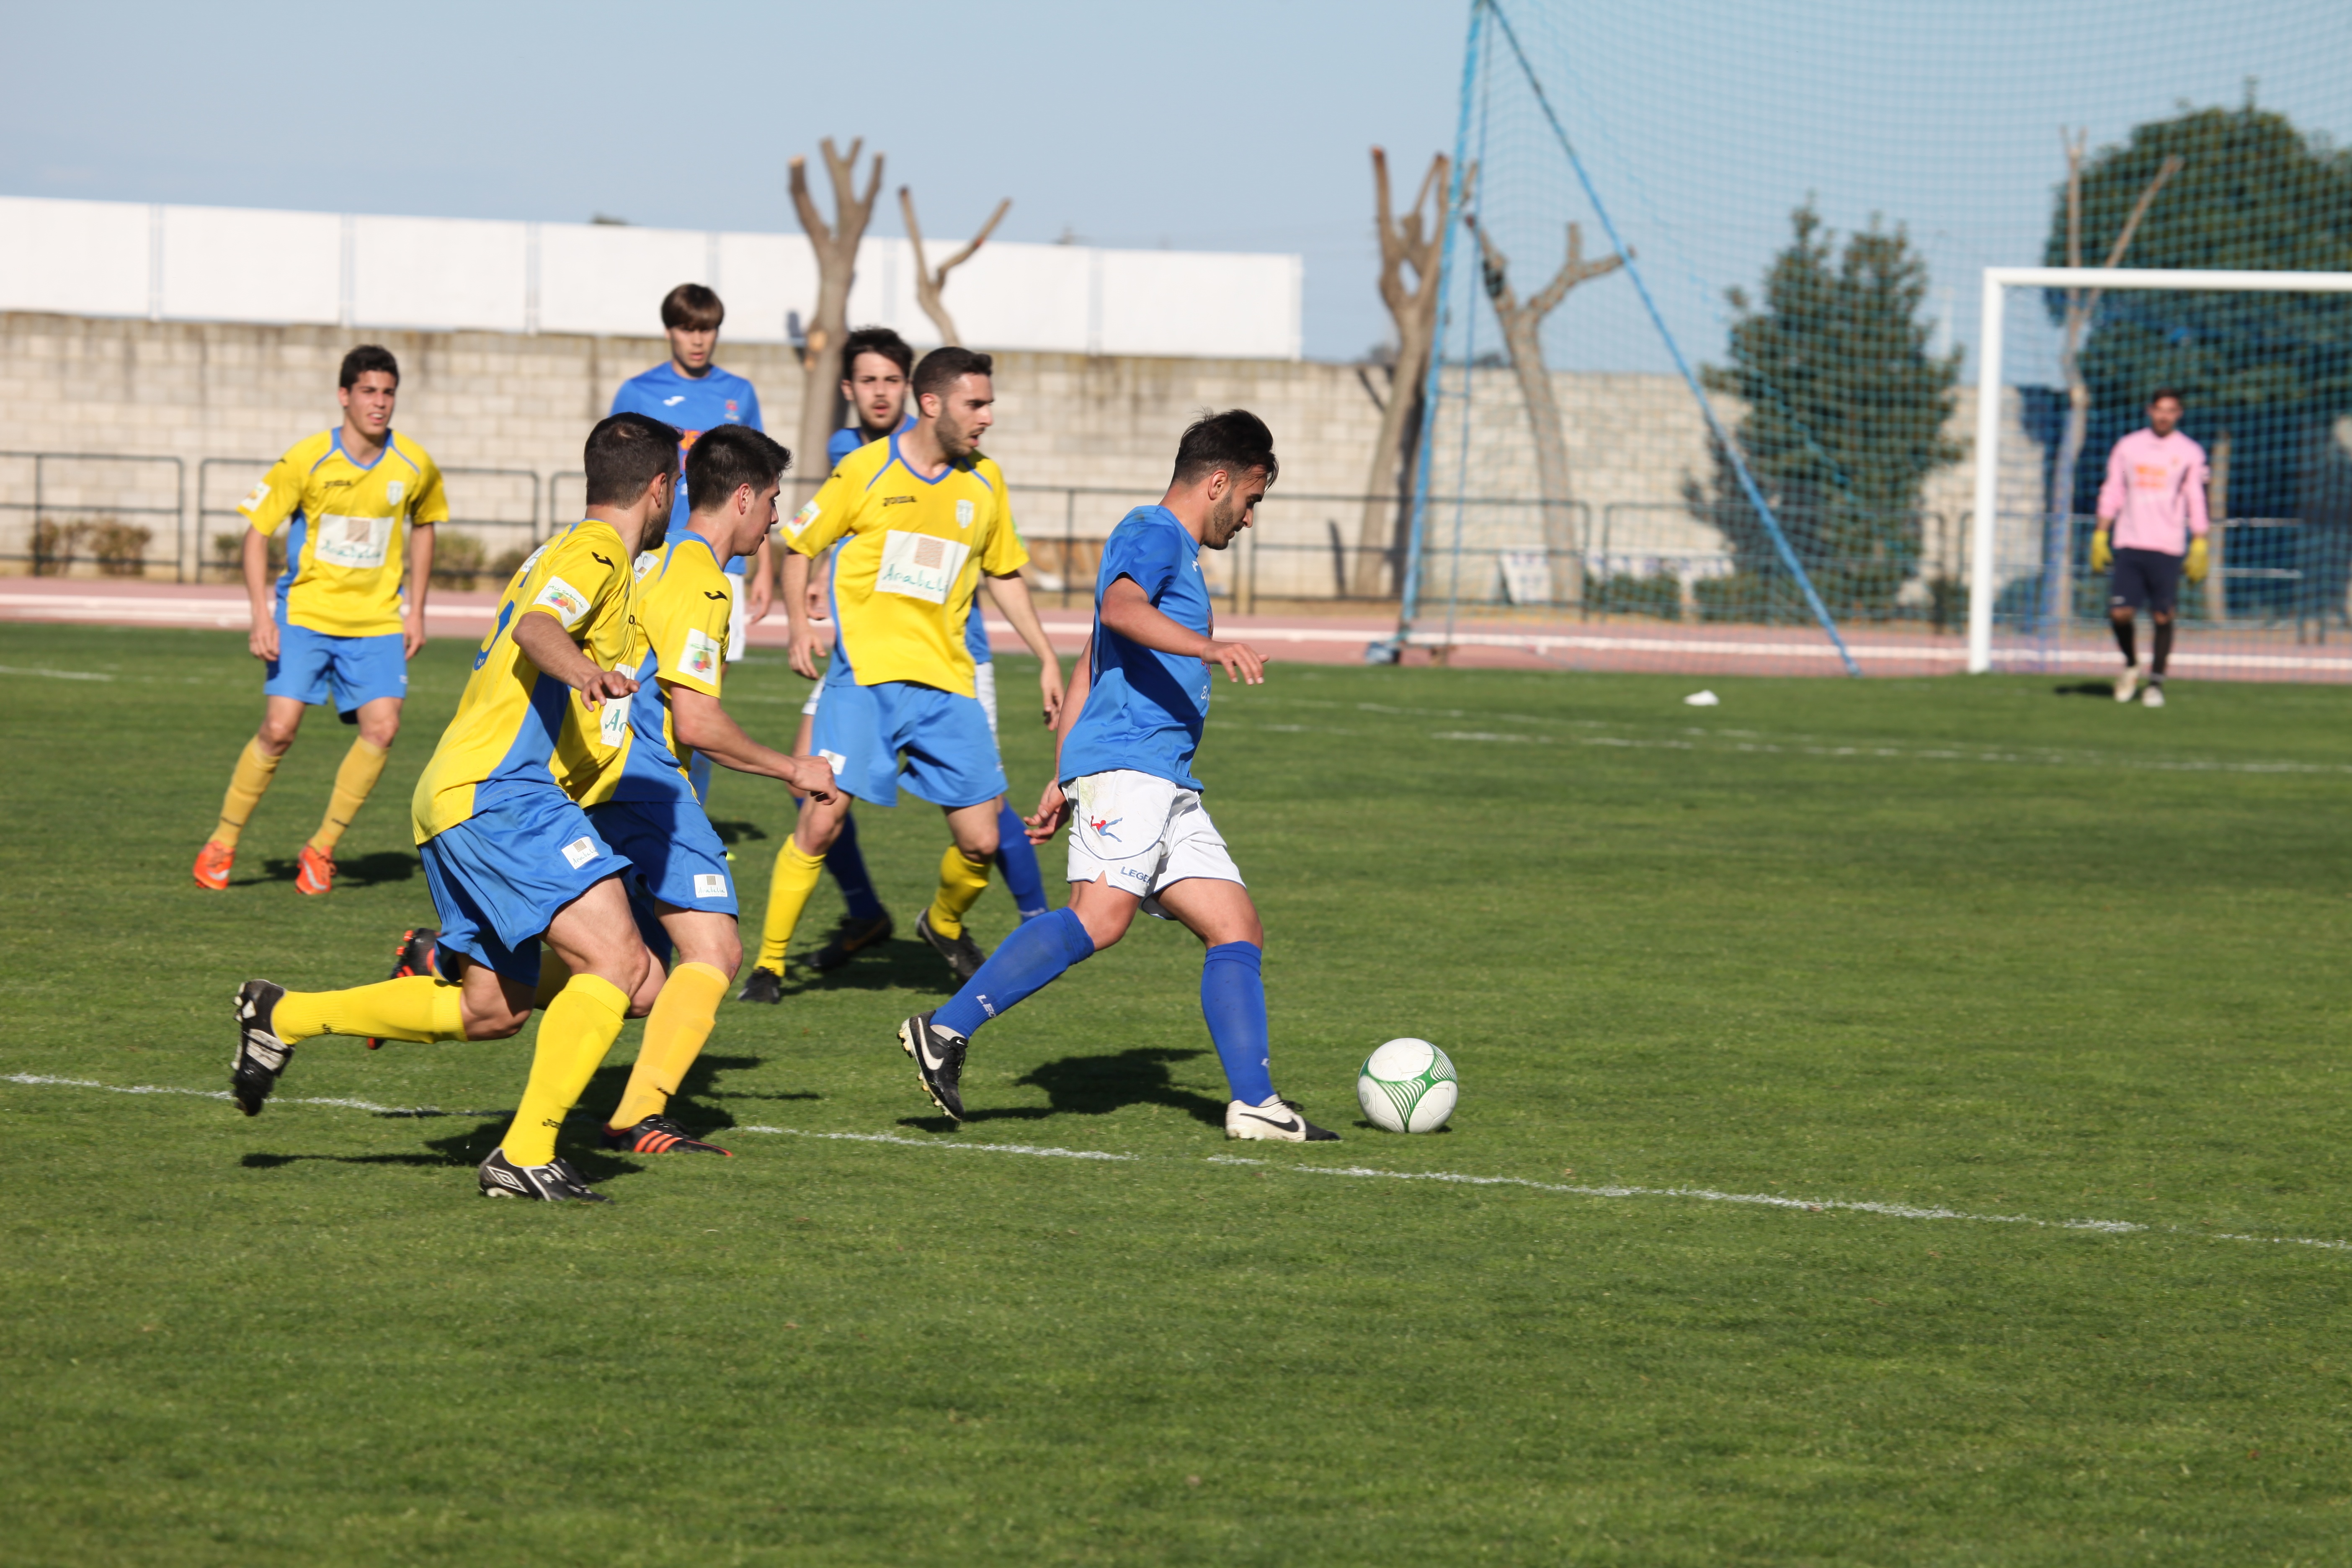
structure, sky, lawn, game, soccer, football, stadium, player, team, sports, ball, tournament, football stadium, football player, ball game, team sport, san jose, sport venue, competition event